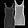
Label: T - shirt / top